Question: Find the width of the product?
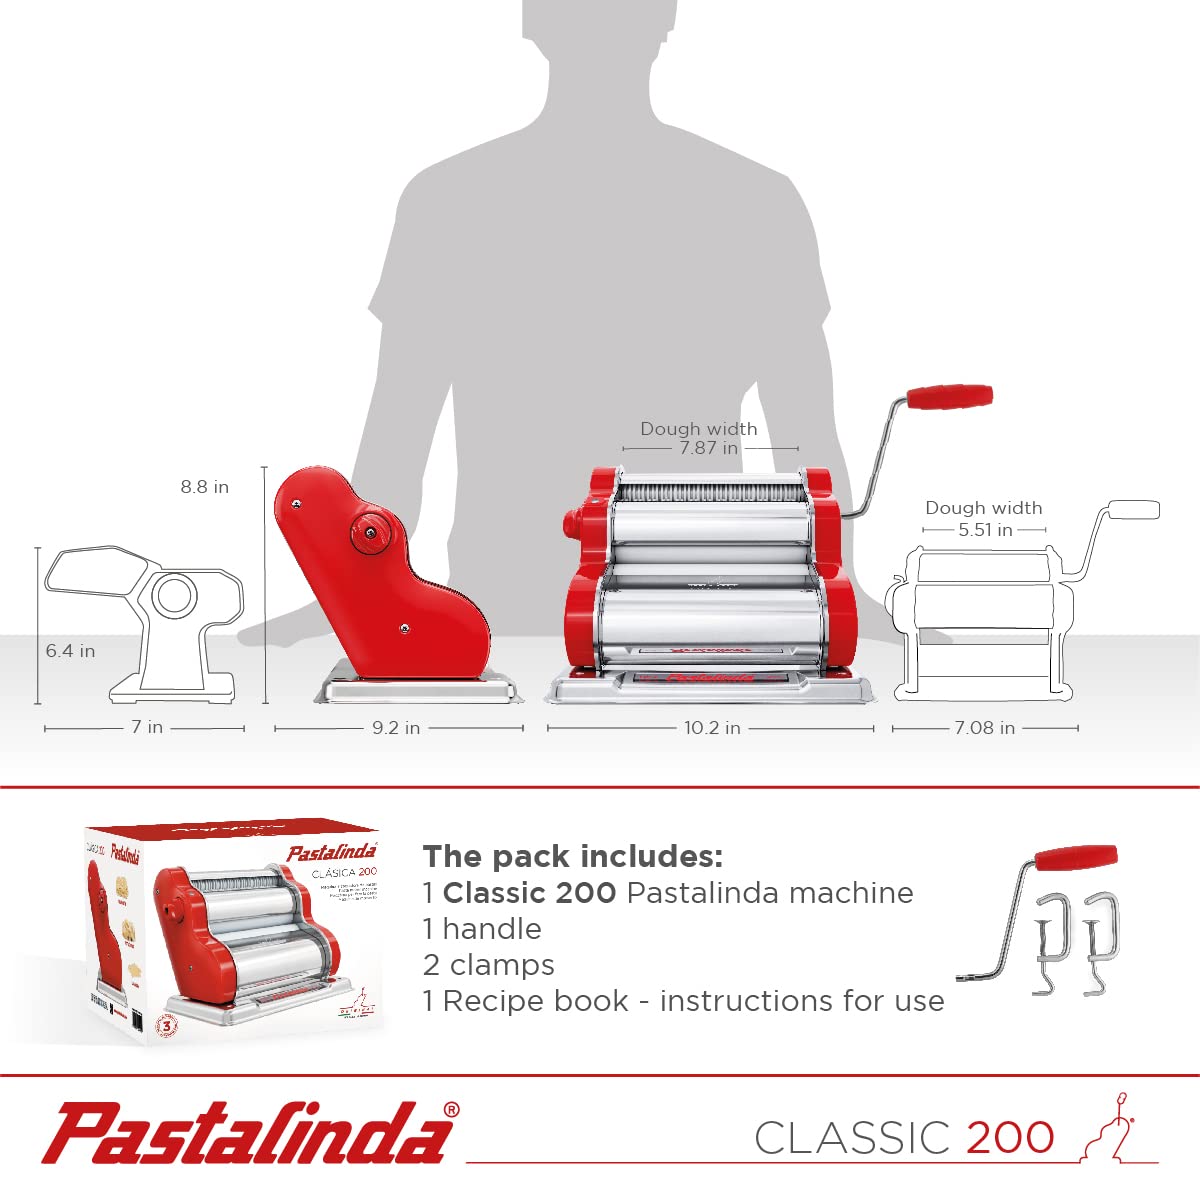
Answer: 7.08 inch